United Arab Emirates

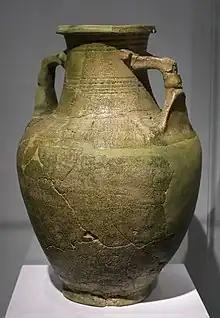
2nd century BCE era jar found in Mleiha Archaeological site in Sharjah

Stone tools recovered reveal a settlement of people from Africa some 127,000 years ago and a stone tool used for butchering animals discovered on the Arabian coast suggests an even older habitation from 130,000 years ago. In time, lively trading links developed with civilisations in Mesopotamia, Iran, and the Harappan culture of the Indus Valley. This contact persisted and became wider, probably motivated by the trade in copper from the Hajar Mountains, which commenced around 3,000 BCE. Sumerian sources talk of the Magan civilisation, which has been identified as encompassing the modern UAE and Oman.